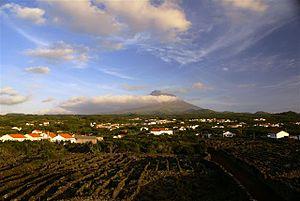
L'Indicação de Proveniência Regulamentada est, au Portugal, une classification d'origine attribuée aux vins qui, provenant d'un terroir viticole déterminé, doivent encore satisfaire à toute la réglementation établie pour la production des vins de qualité pendant une période minimale de cinq ans avant de postuler au passage en DOC.
La viticulture au Portugal a été introduite au cours de l'Antiquité par les marchands phéniciens, carthaginois, grecs et romains. Ses différents terroirs, dans leurs traditions vitivinicoles et leur encépagement, reflètent ces influences. Sans oublier l'importance qu'a eue sur l'élaboration des vins du Portugal, dès le Moyen Âge, le négoce avec l'Angleterre en particulier pour le porto puis le madère.